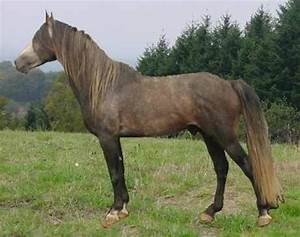
Label: horse